FIDE titles

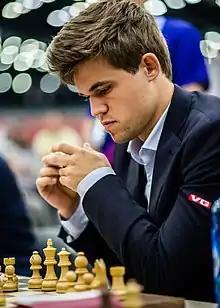
Magnus Carlsen is a Grandmaster.

FIDE titles are awarded by the international chess governing body FIDE ("Fédération Internationale des Échecs") for outstanding performance. The highest such title is Grandmaster (GM). Titles generally require a combination of Elo rating and norms (performance benchmarks in competitions including other titled players). Once awarded, titles are held for life except in cases of fraud or cheating. Open titles may be earned by all players, while women's titles are restricted to female players. Many strong female players hold both open and women's titles. FIDE also awards titles for arbiters, organizers and trainers. Titles for correspondence chess, chess problem composition and chess problem solving are no longer administered by FIDE.